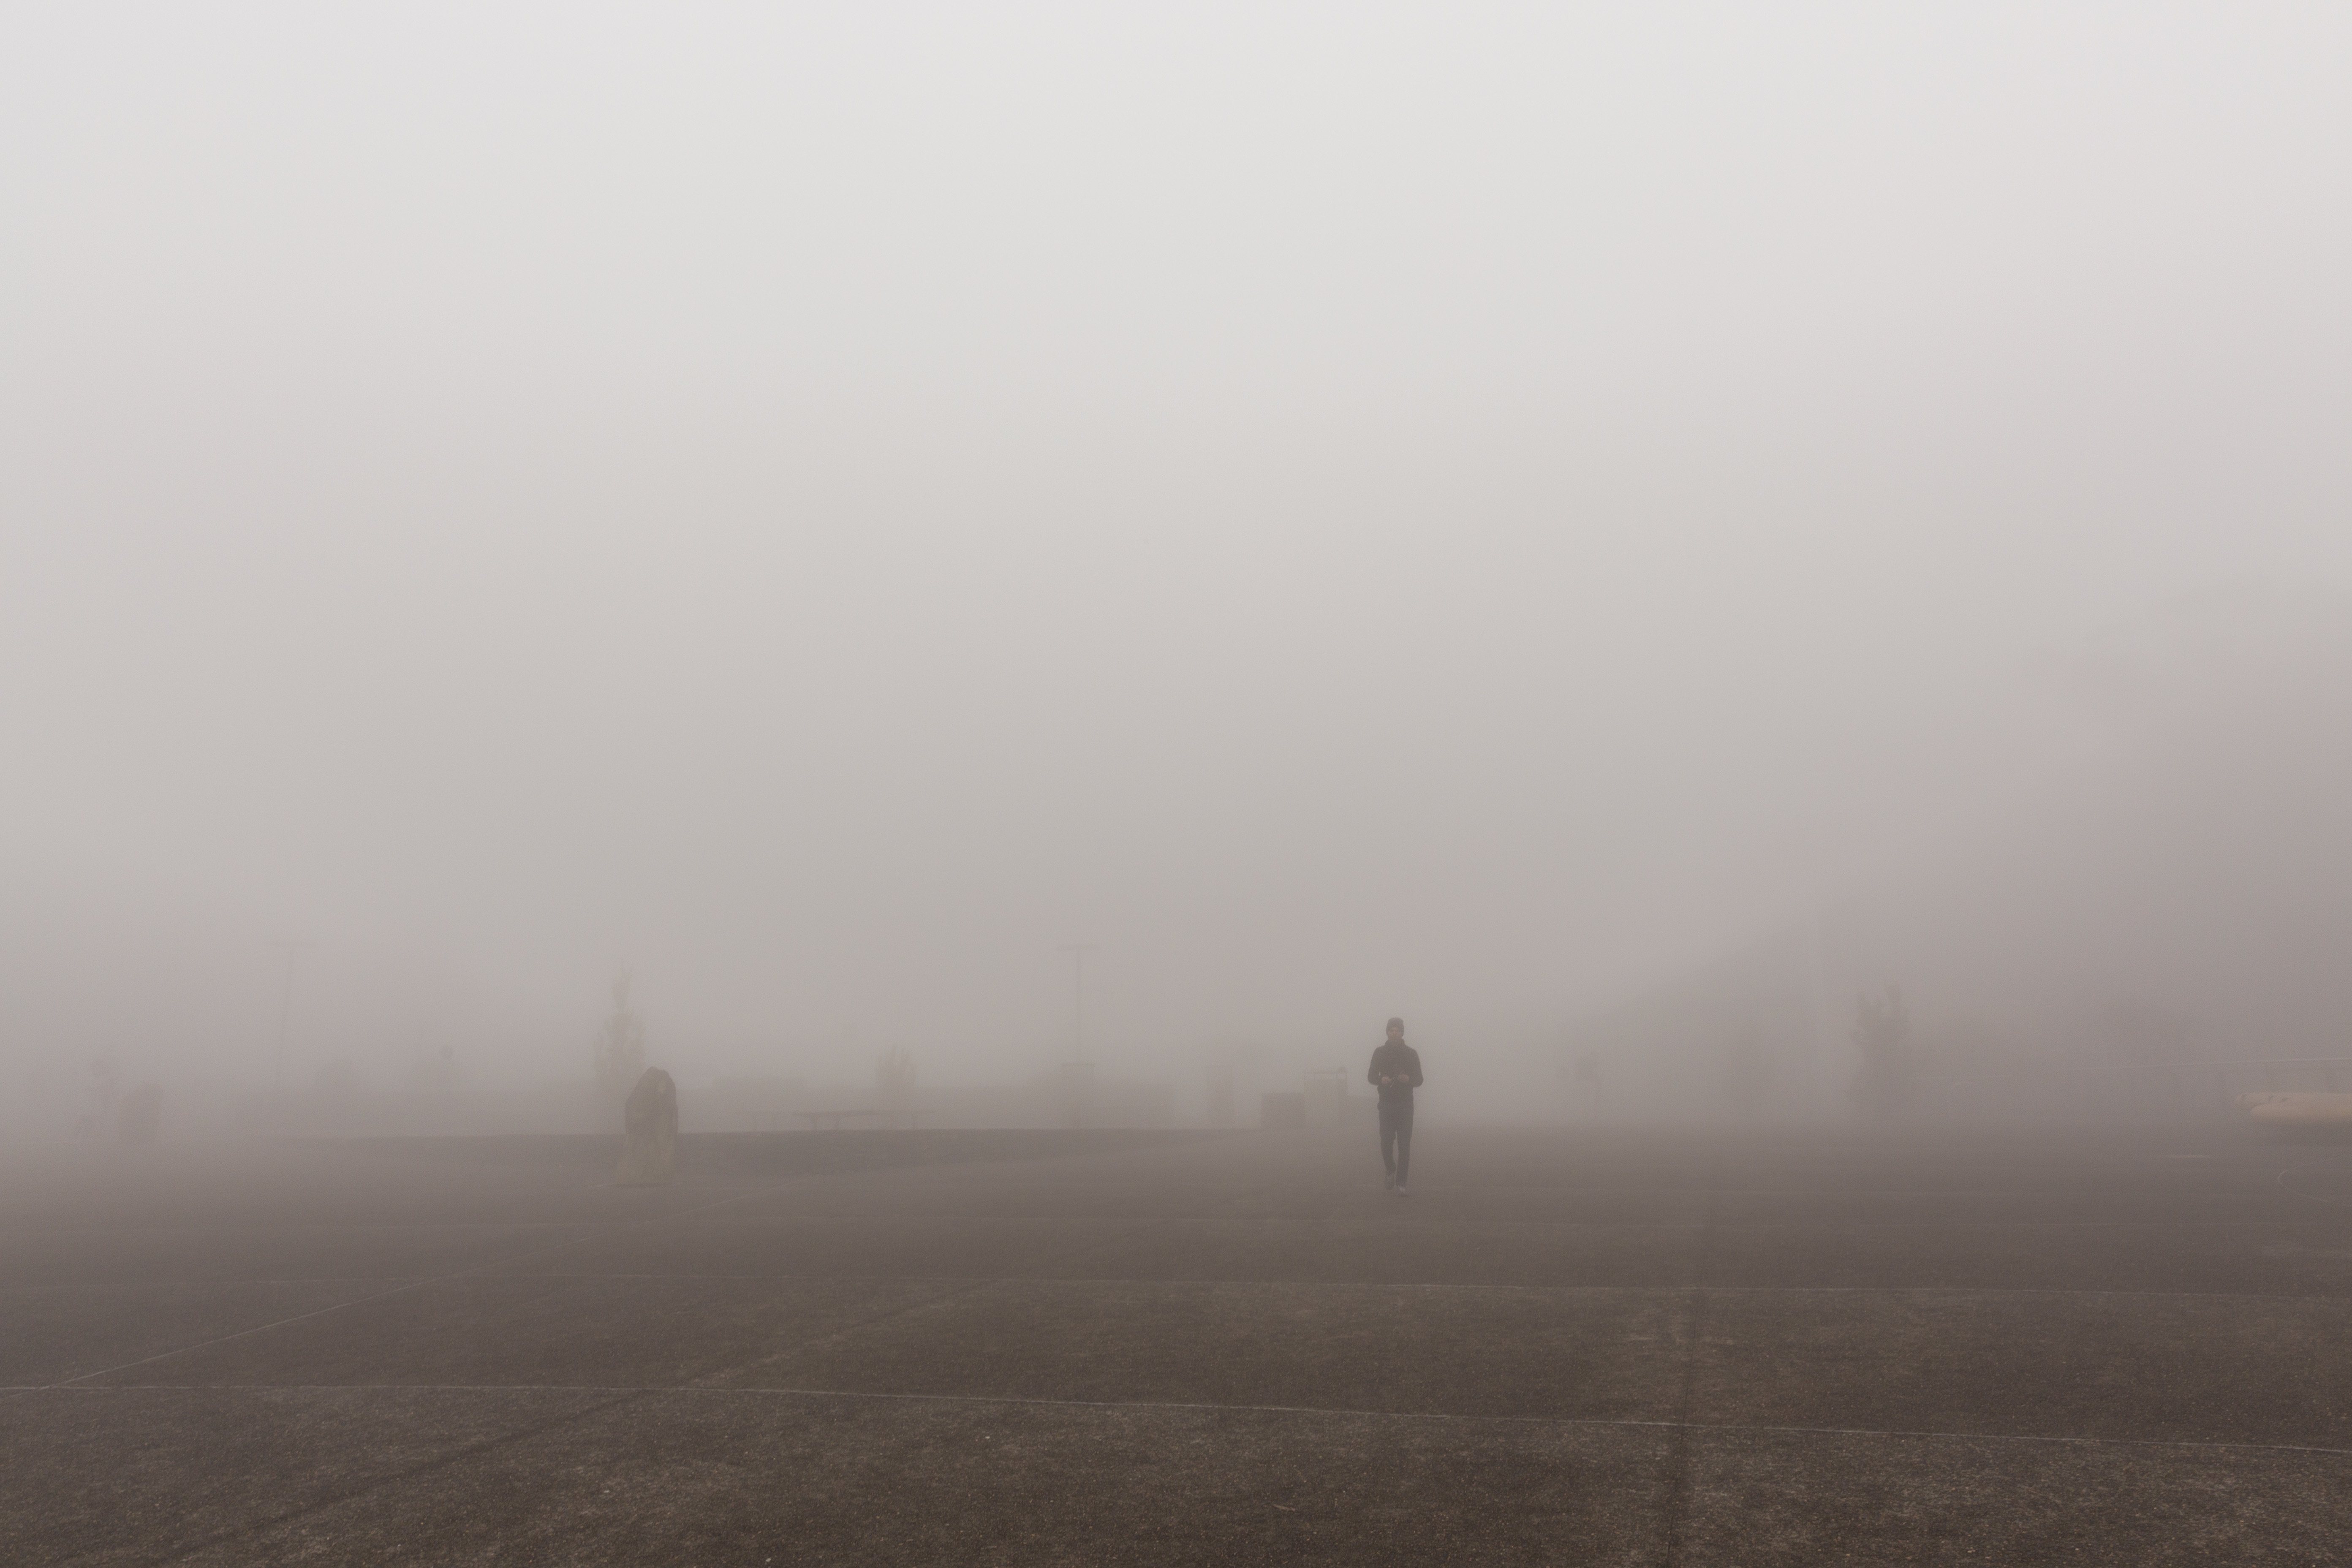
horizon, fog, sunrise, mist, morning, wind, dawn, atmosphere, weather, haze, plain, drizzle, atmospheric phenomenon, atmosphere of earth